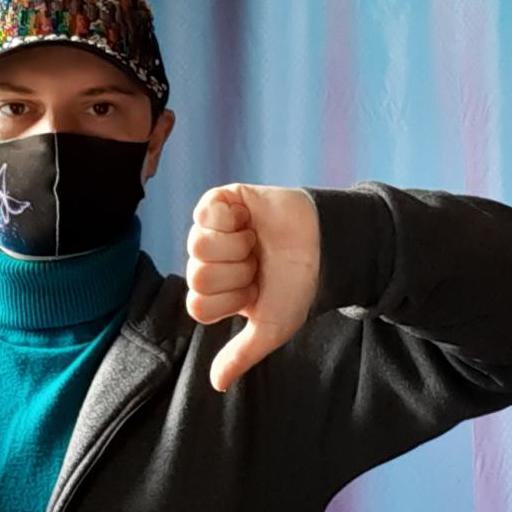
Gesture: dislike